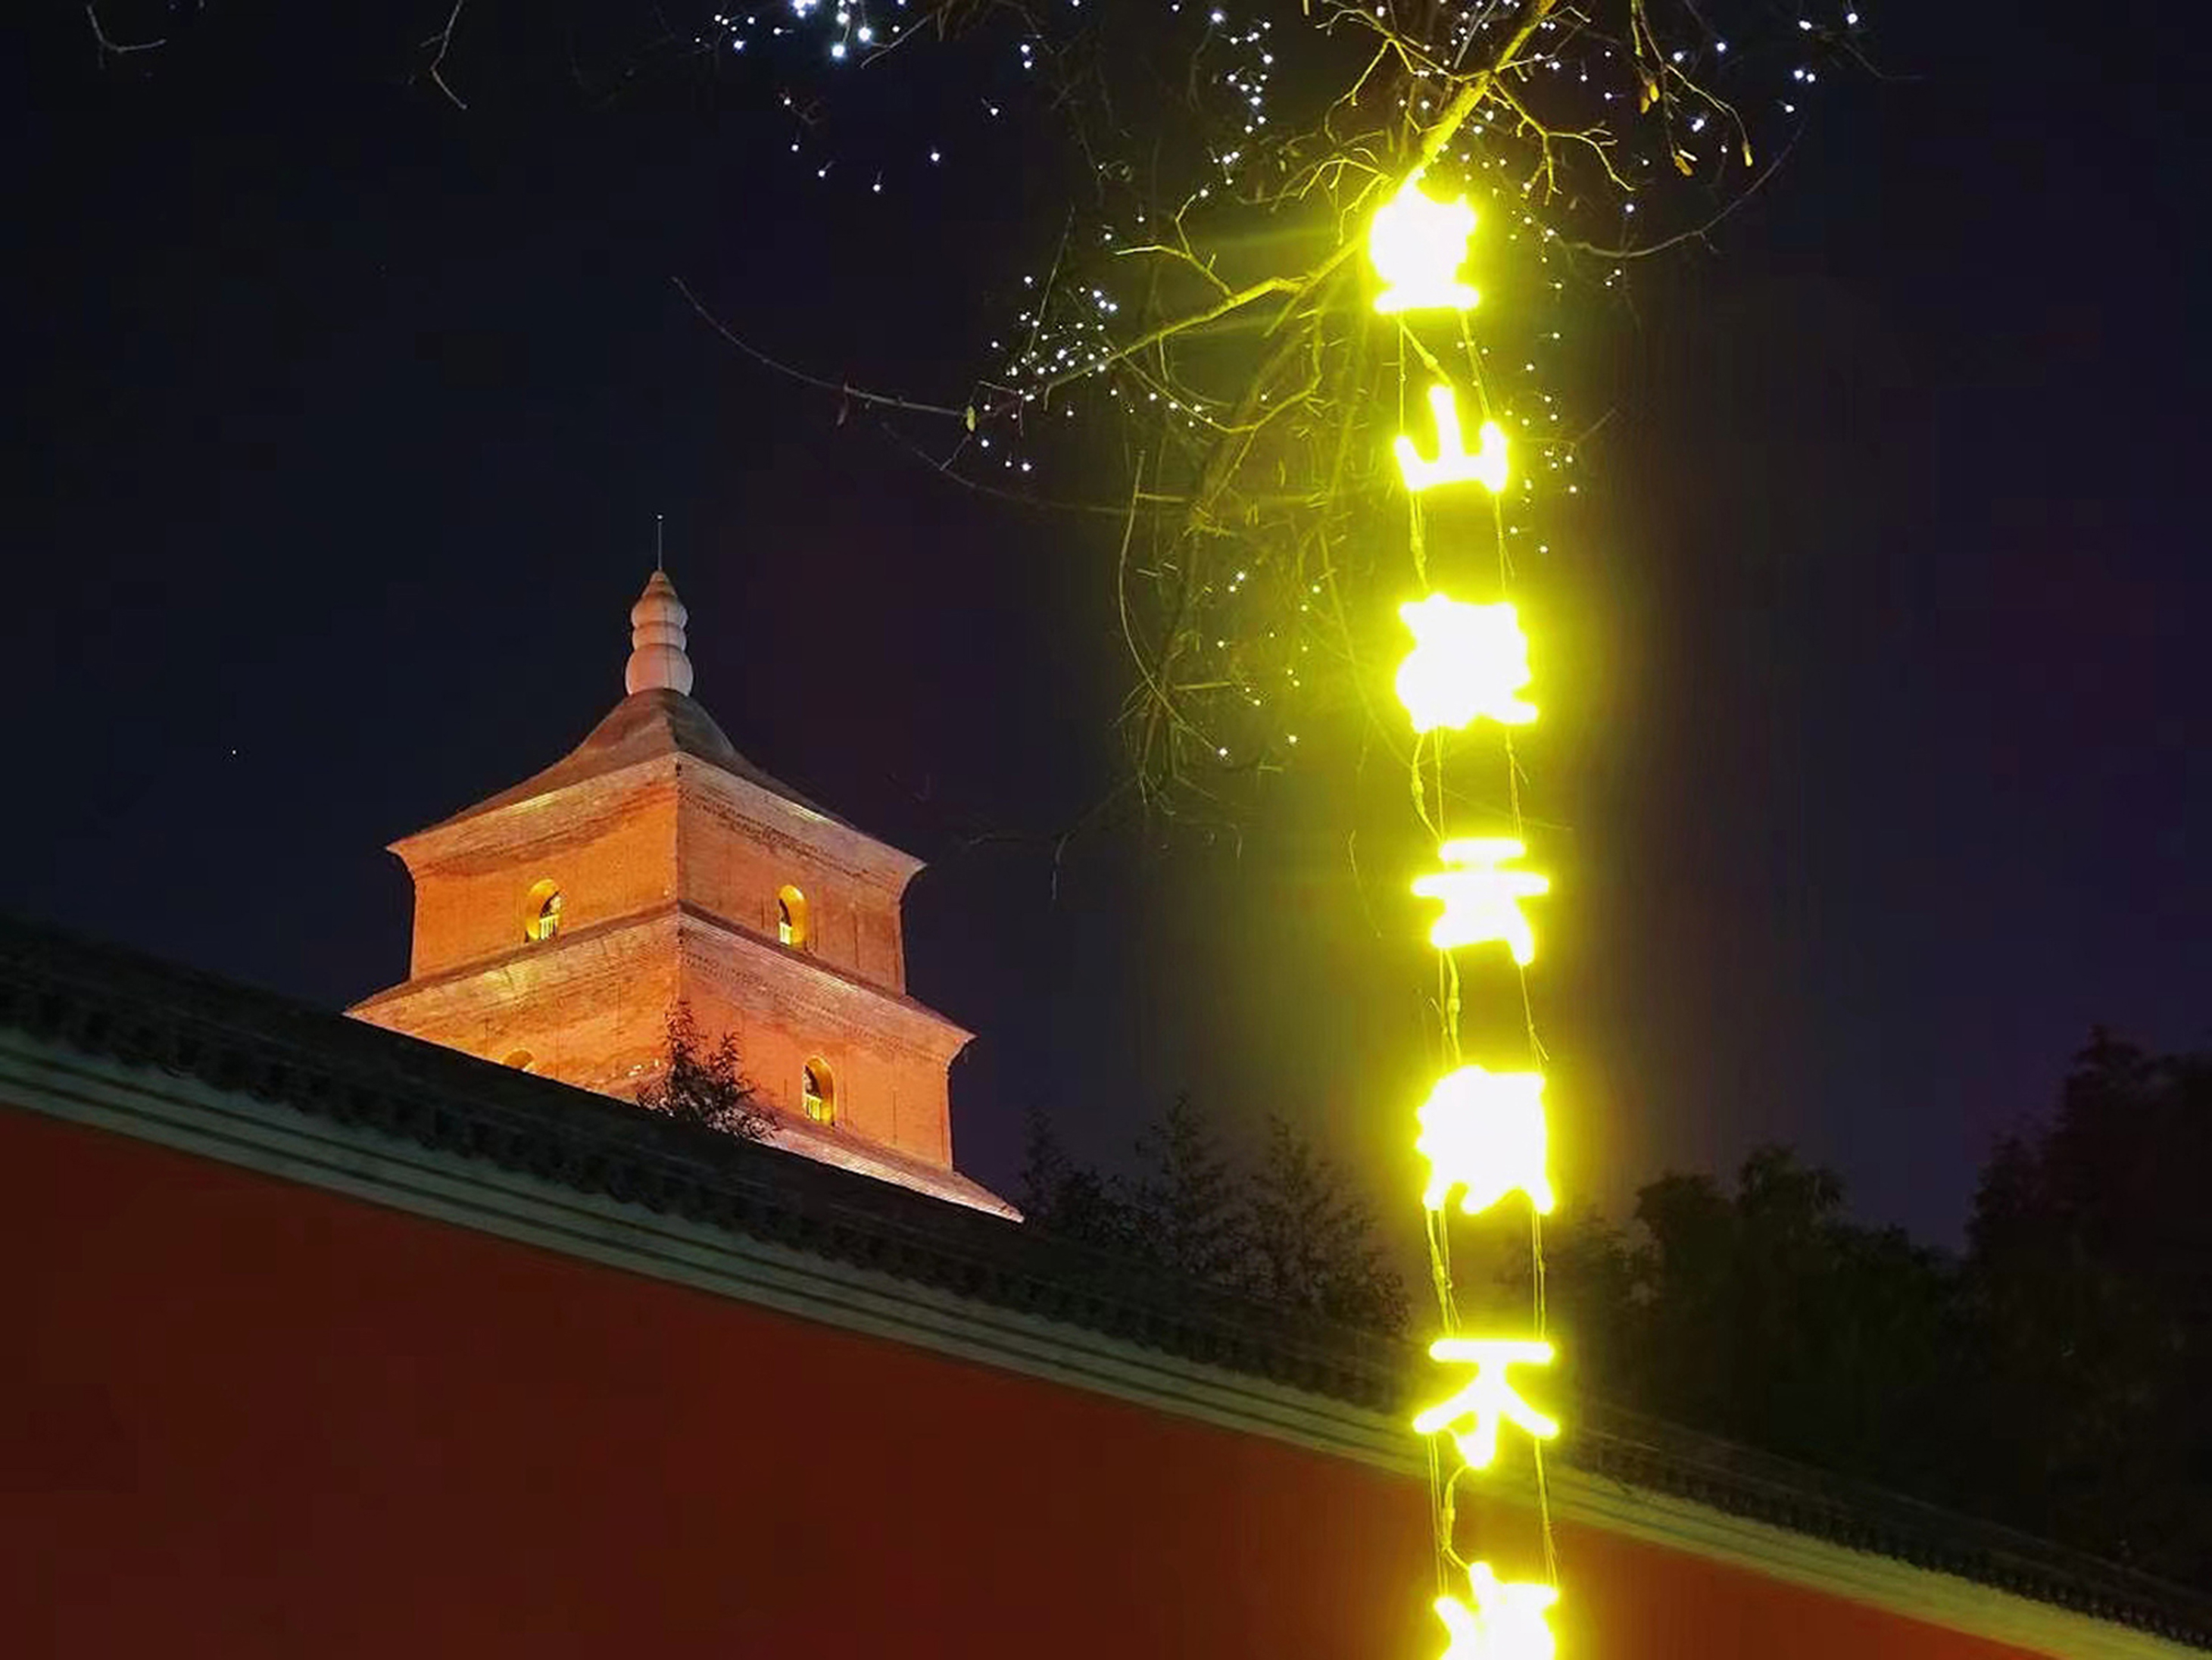
red wall, ancient pagoda, starlight, sky, building, amber, window, electricity, tree, midnight, steeple, space, darkness, event, facade, house, heat, finial, city, light fixture, bell tower, tower, night, evening, chapel, turret, new year, spire, lens flare, art, electrical supply, church, place of worship, signage, wood, roof, brick, public utility